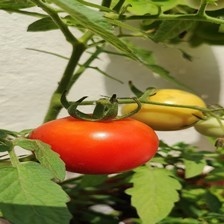
Label: tomato